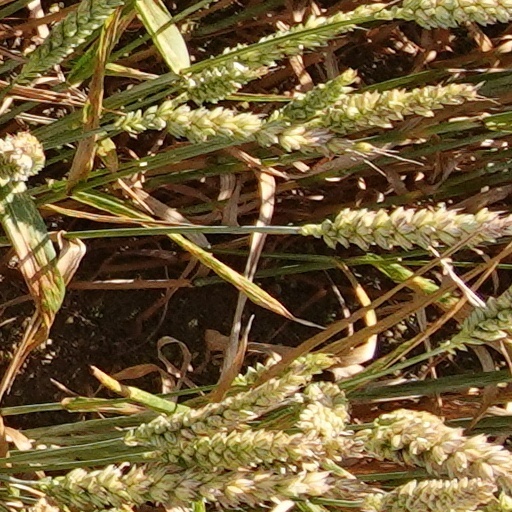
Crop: wheat